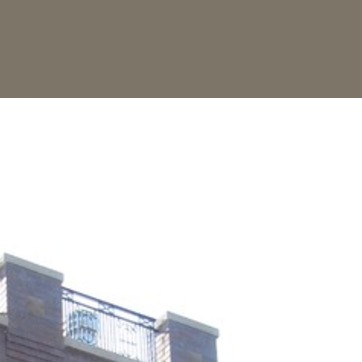
Material: sky